Sleaford railway station

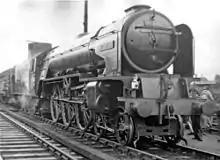
19 September 1954. A1 4-6-2 No. 60136 'Alcazar' heads "Trains Illustrated" Fenland Rail Tour at Sleaford

Passenger services on the Bourne branch ceased on 22 September 1930. The Spalding line closed in 1964.